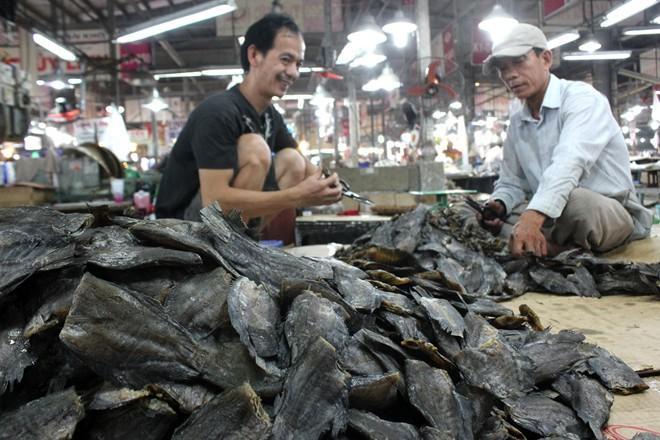
có những đồ vật màu đen xuất hiện trước mặt hai người đàn ông